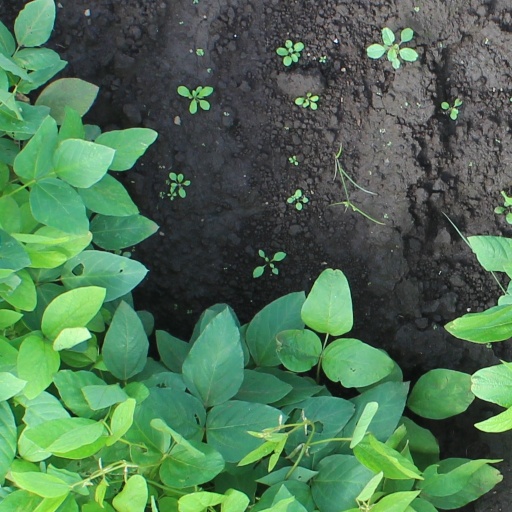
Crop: soybean